Gene Bilbrew

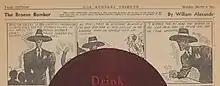
The Bronze Bomber challenges a coroner's jury on the facts behind the lynching of two Black men.

Born in Los Angeles in 1923, Bilbrew's first career was as a vocal group singer, performing with The Mellow Tones and the Basin Street Boys.